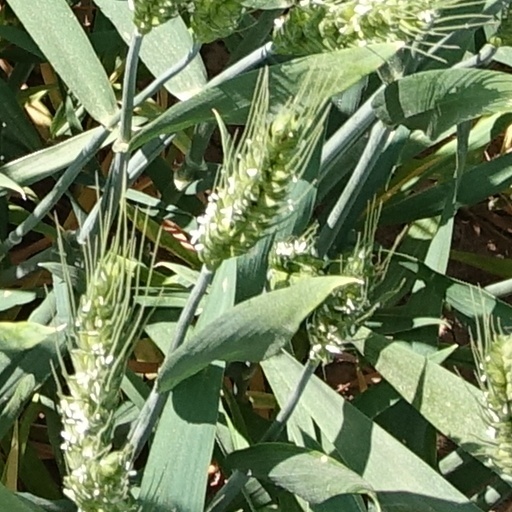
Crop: wheat